Skopje Basin

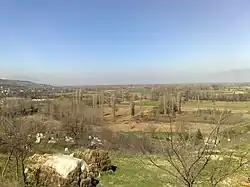
View of the Skopje Basin and the Vardar River from the village of Taor

The Skopje Basin represents the most populous and densely populated part of Macedonia. It is inhabited by 571,040 residents, the majority of whom are Macedonians (64.39%), with smaller numbers of Albanians (23.11%), Roma, Serbs, Bosniaks, and Turks. The largest portion of the basin is occupied by the city of Skopje. Ethnographic regions and areas within the Skopje Basin include Skopska Blatija, Karšijak, Torbešija, Crna Gora, Žeden, and Skopski Derven. Due to the city of Skopje, the Skopje Basin has always been an area with a high number of migrations, immigration, and emigration of the population. After World War I, migrations to the Skopje Basin from various parts of Macedonia, as well as from territories of the former Yugoslavia, reached their peak, and they continue to this day.